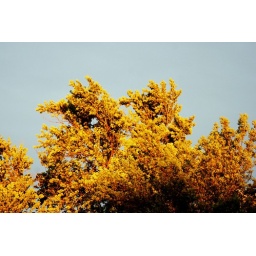
tree tops in golden sunset 1